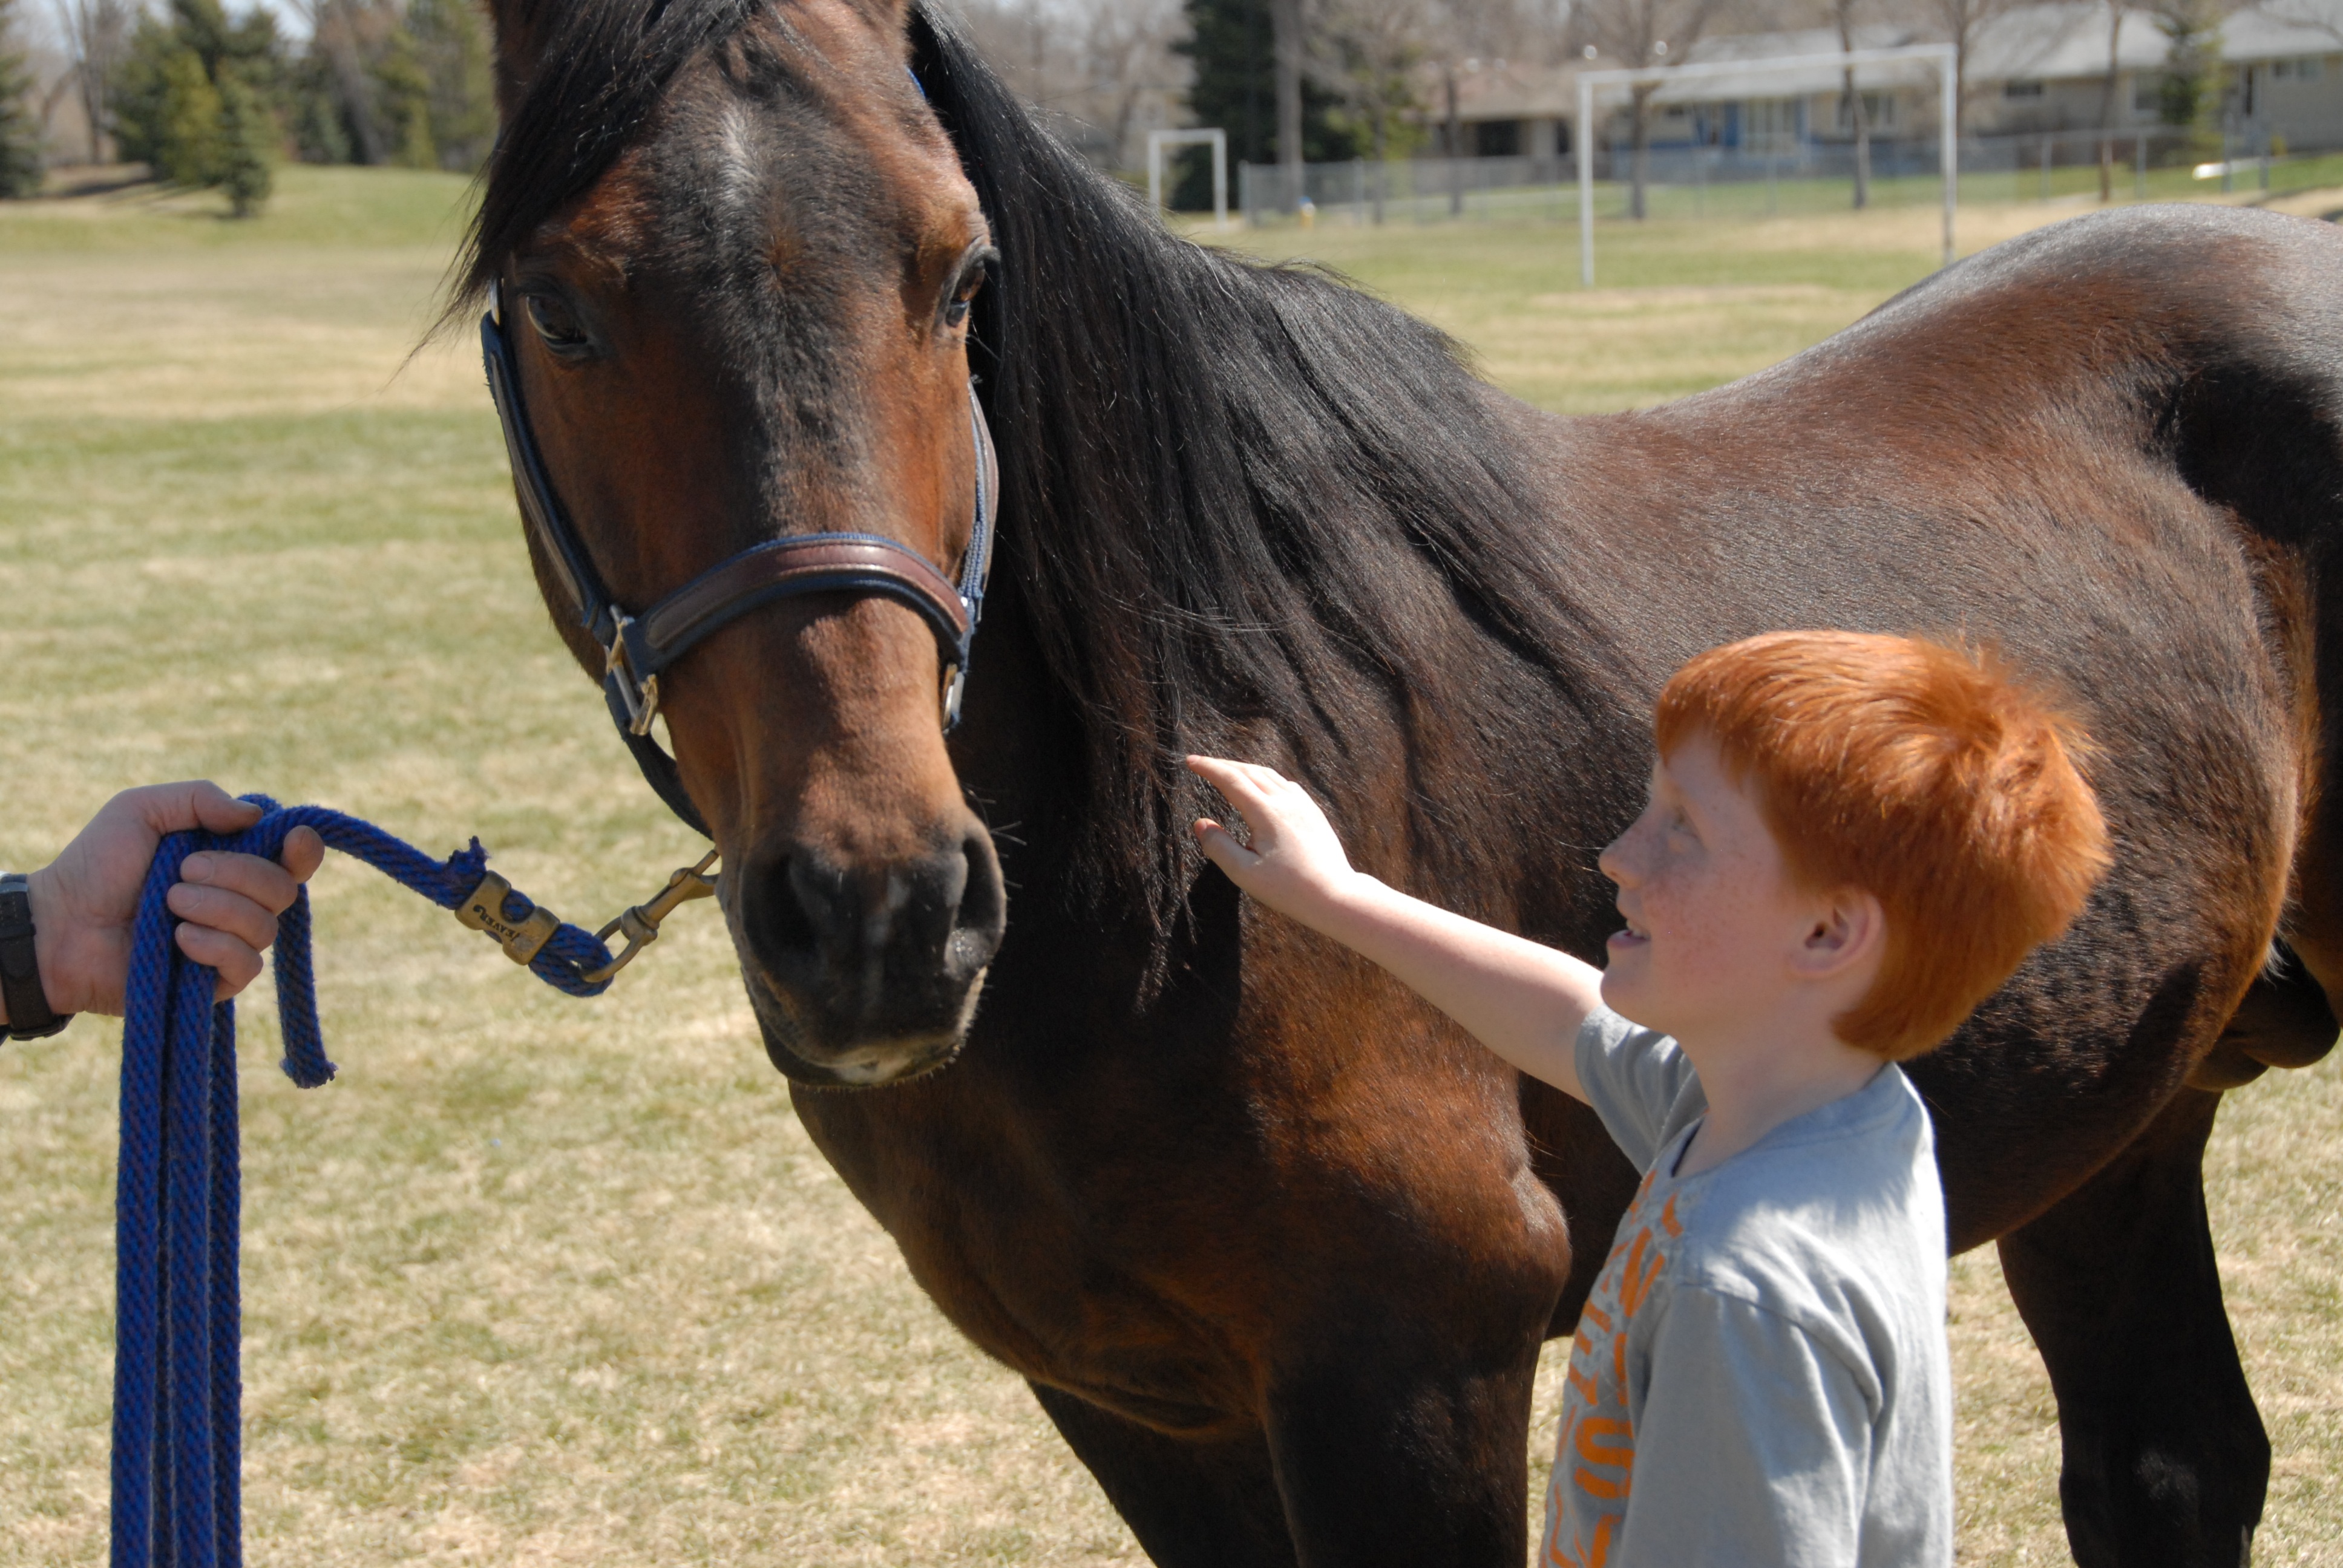
people, animal, horse, rein, mammal, stallion, mane, child, education, vertebrate, mare, jockey, arabian horse, western riding, equestrianism, horse like mammal, mustang horse, english riding